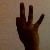
The image shows a hand gesture representing the number 9 in Indian Sign Language.